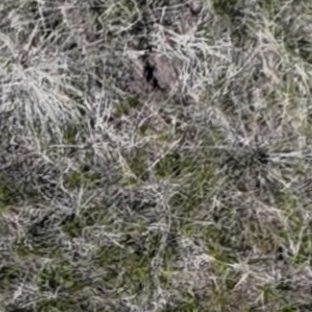
Month: may